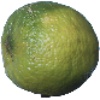
Label: limes